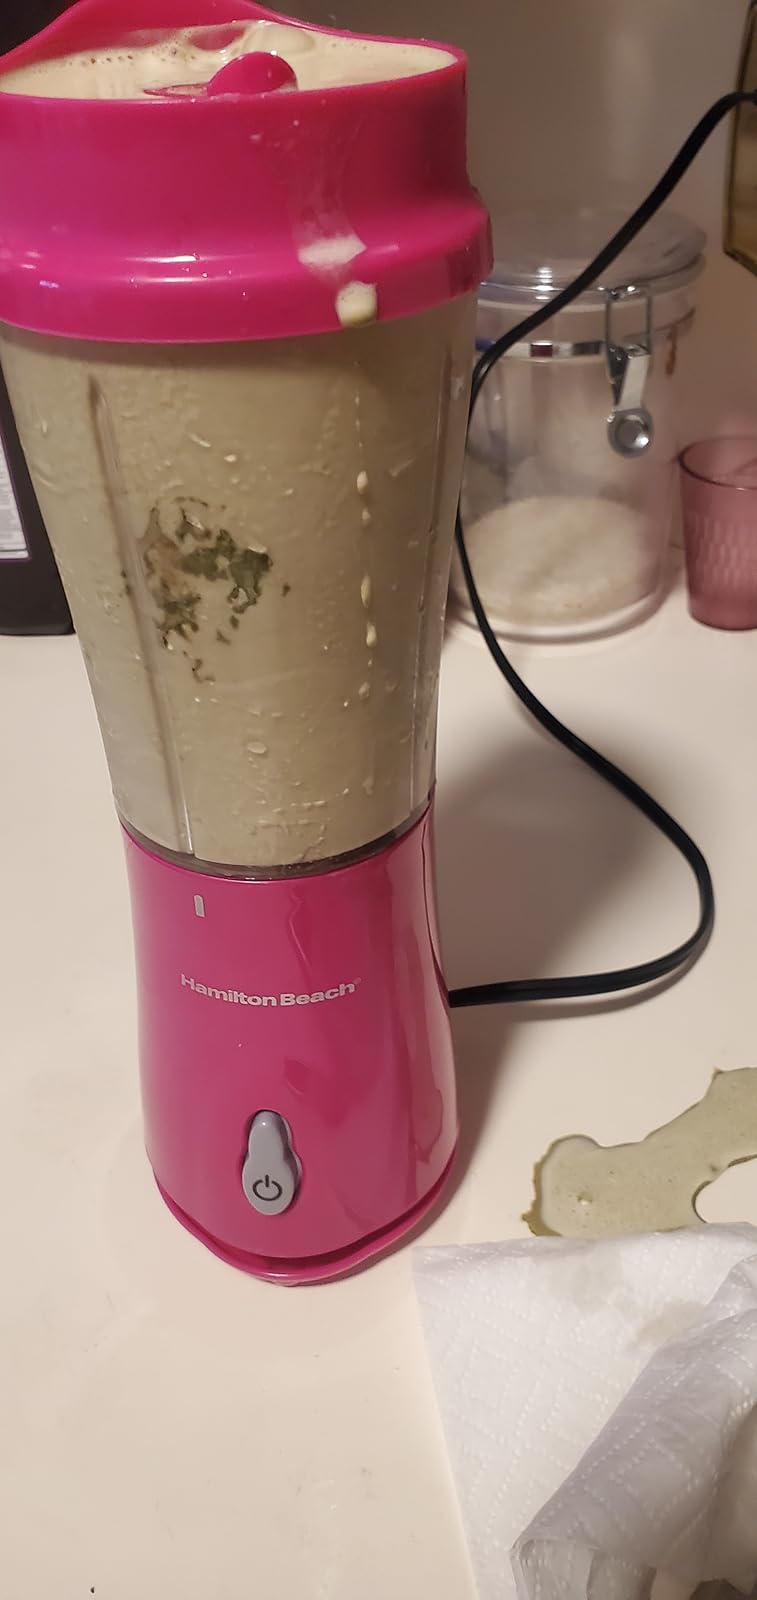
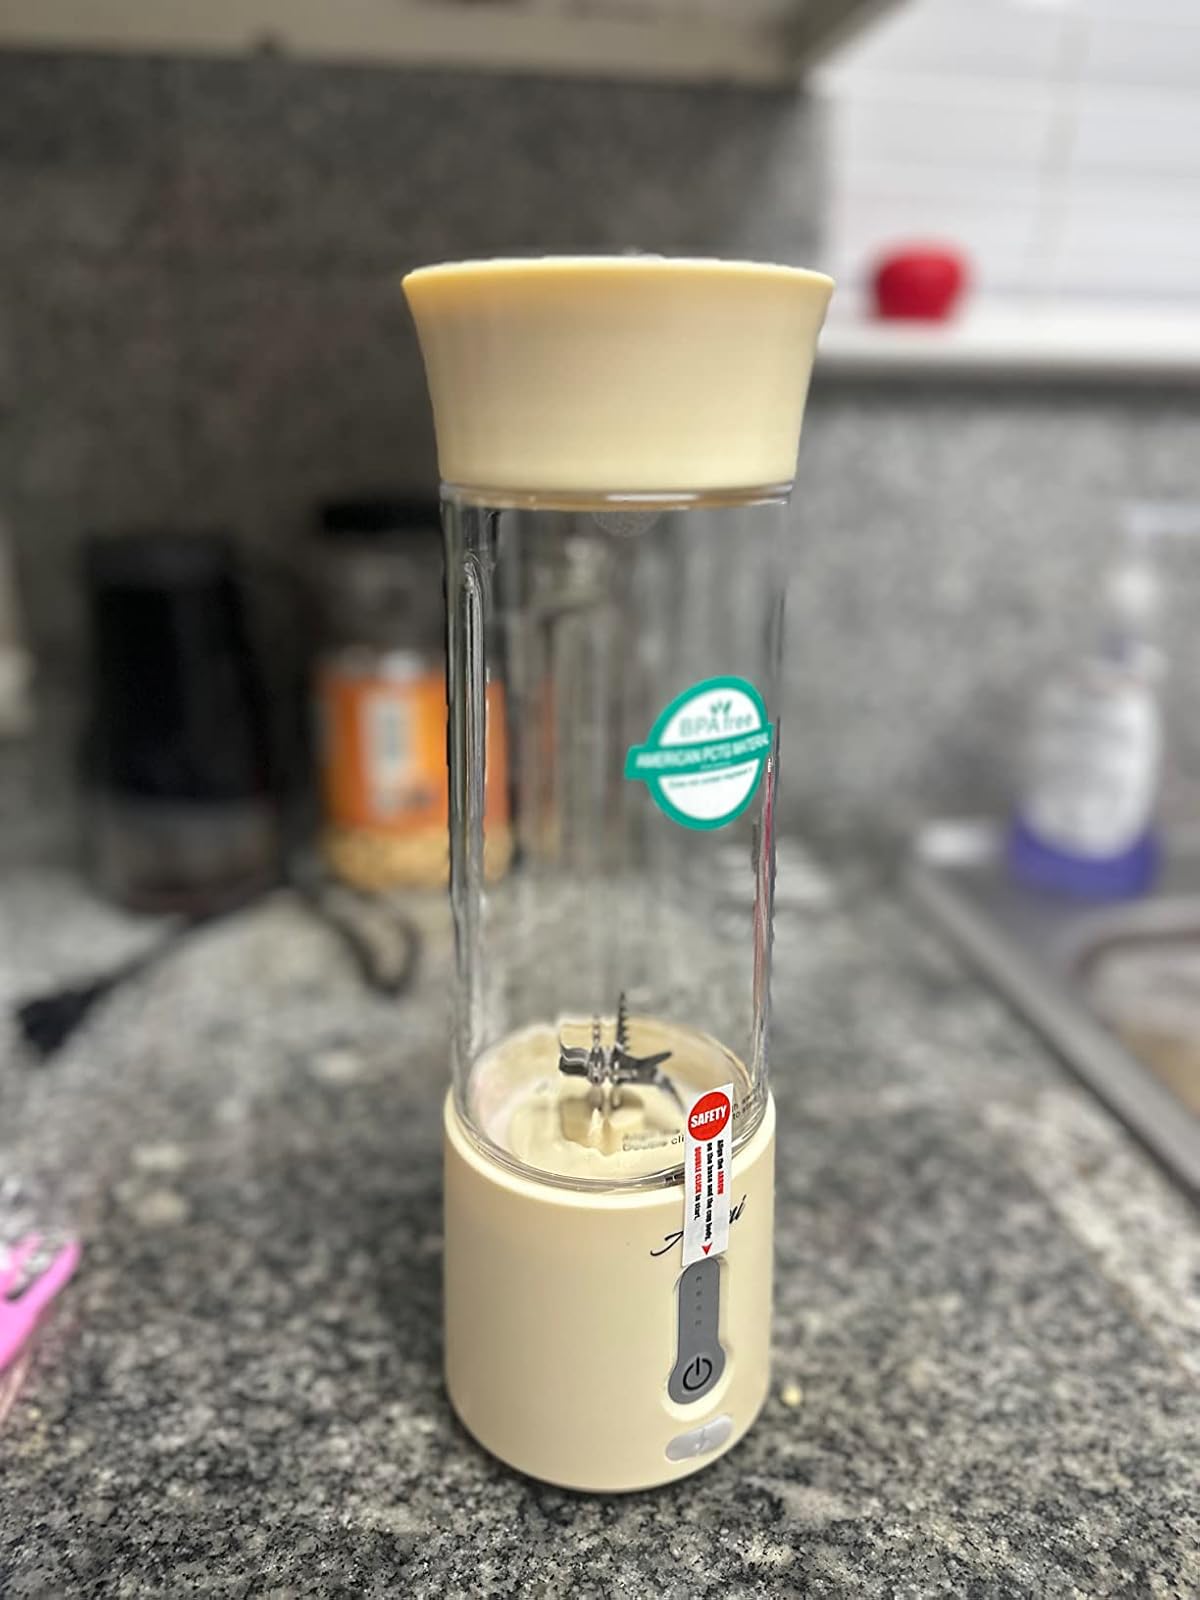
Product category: items_blender
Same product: no